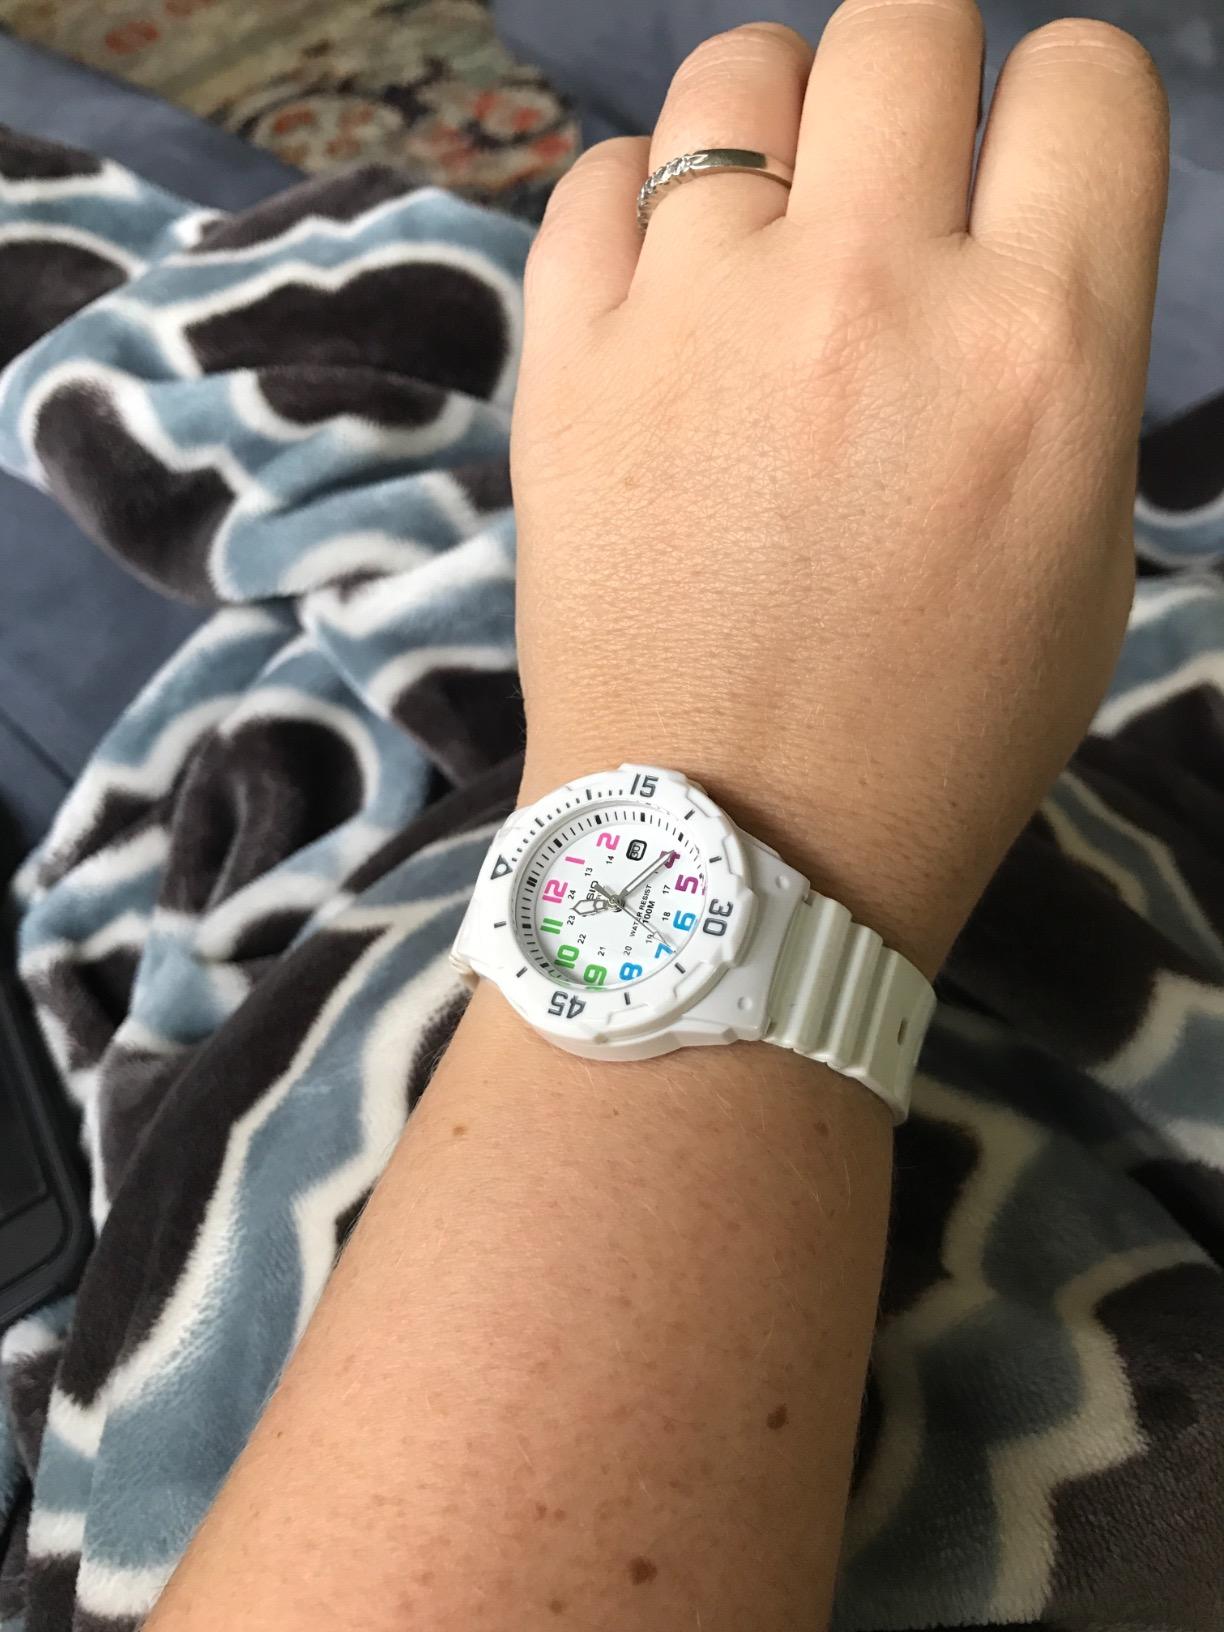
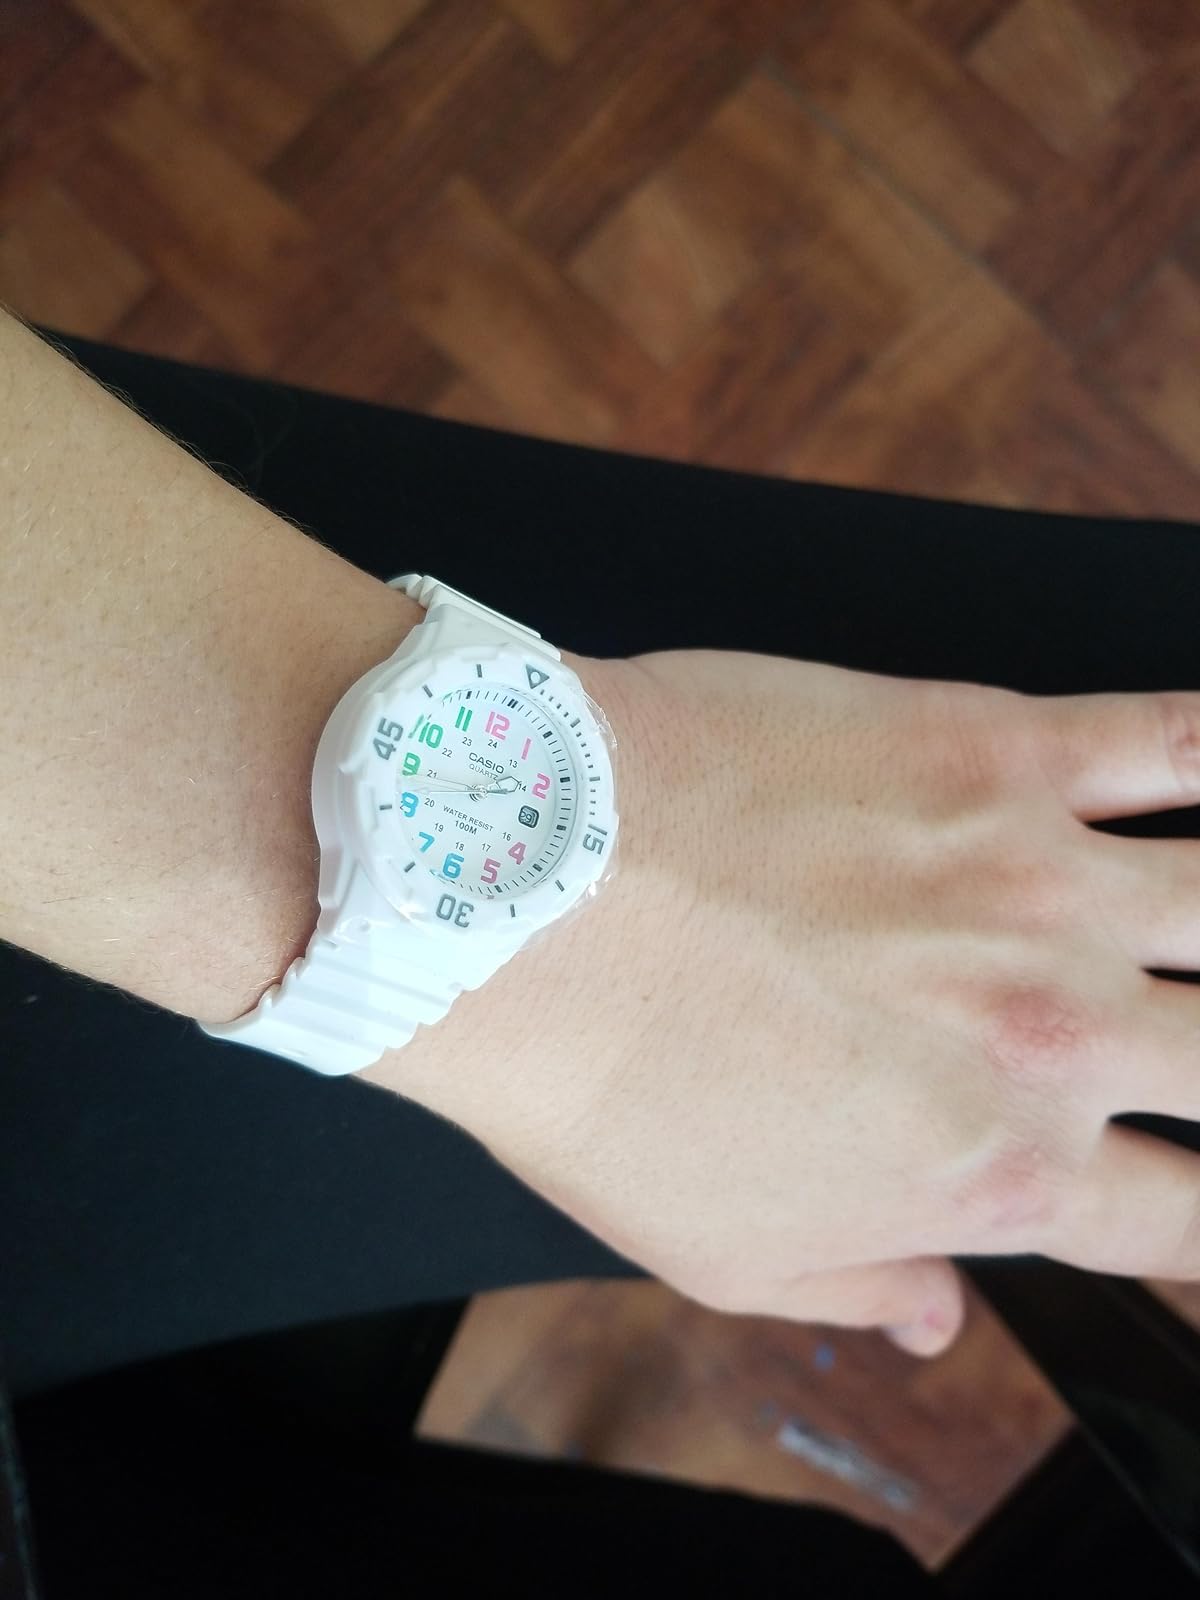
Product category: accessories_watch
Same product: yes